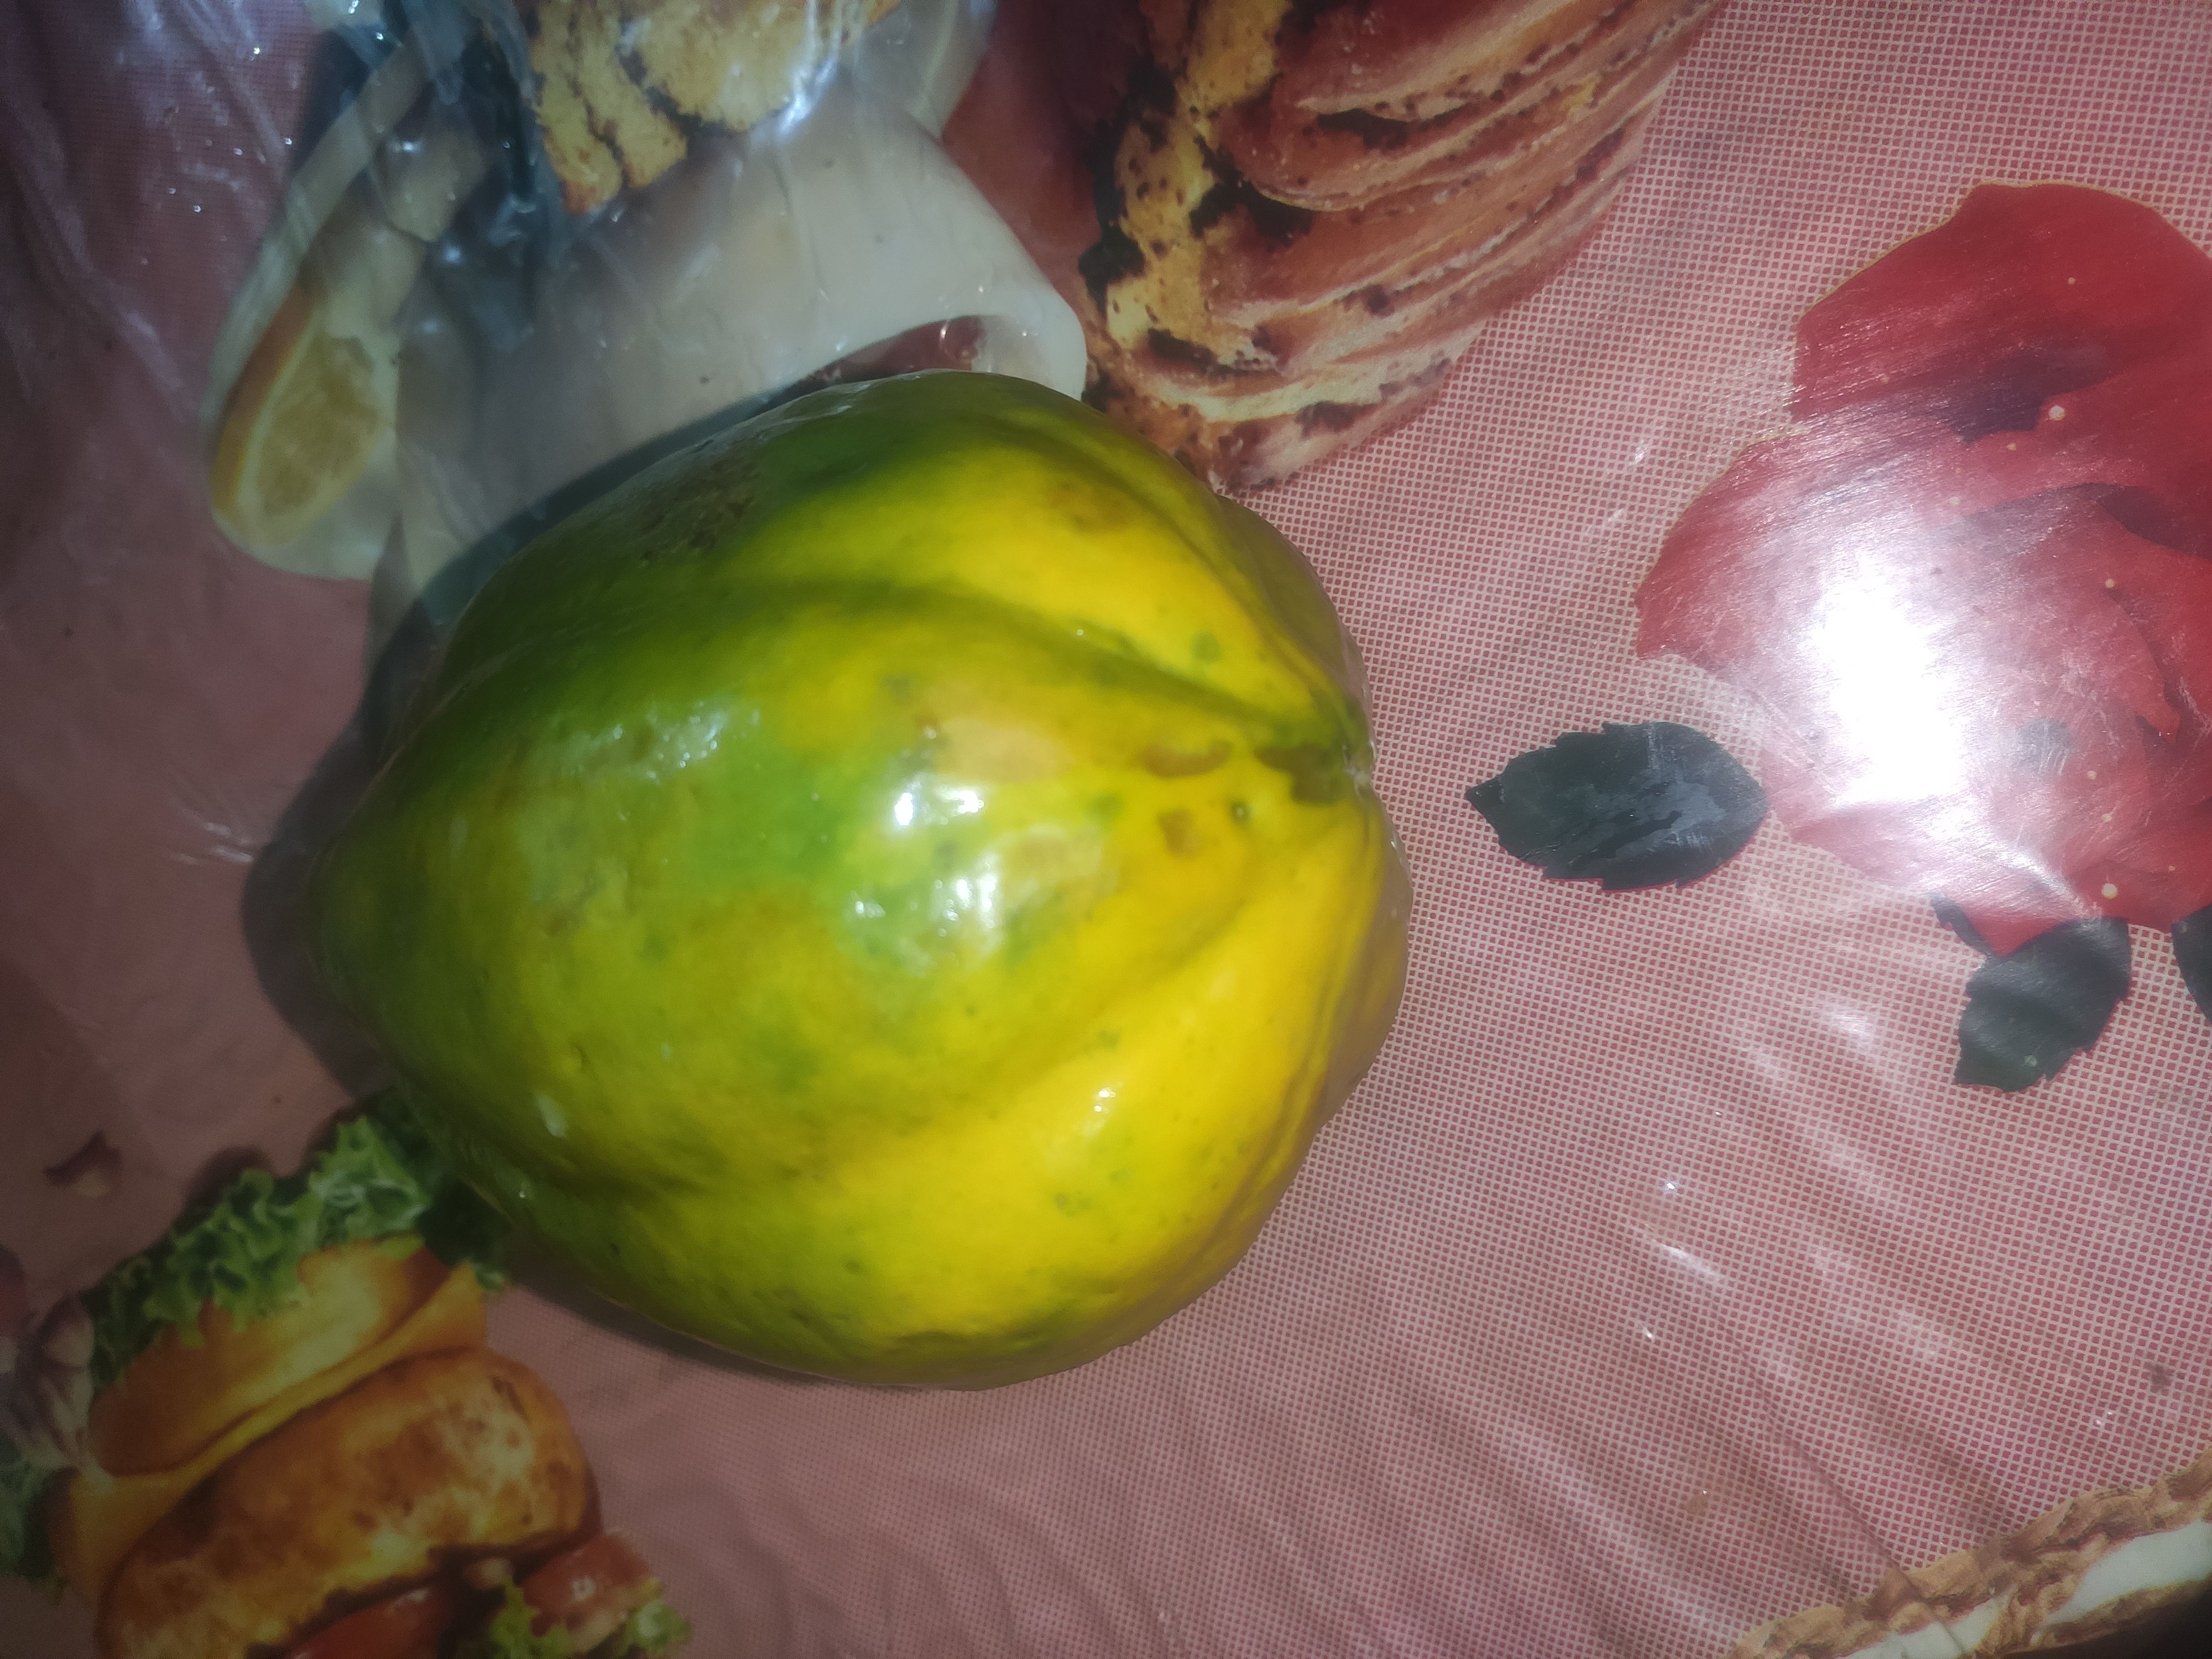
Fruit: papayas
Grade: 1st-grade